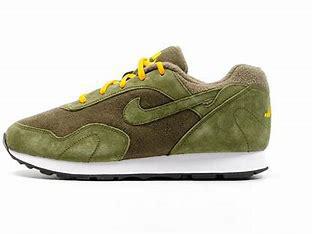
Brand: Nike
Model: Outburst